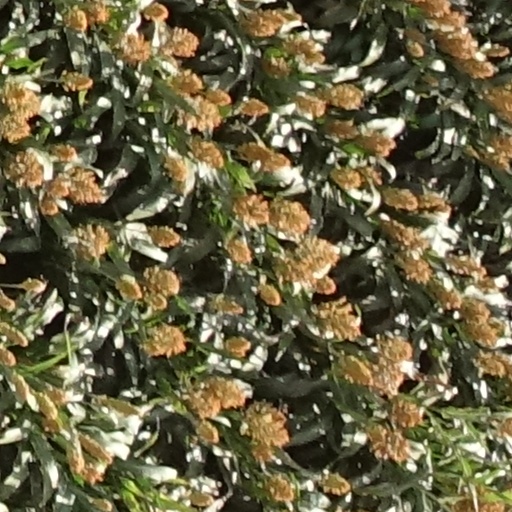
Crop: sorghum